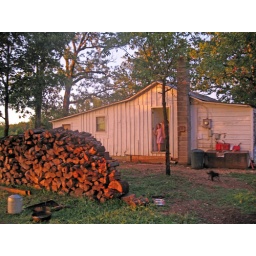
girl by the door in the light